Apollo 13

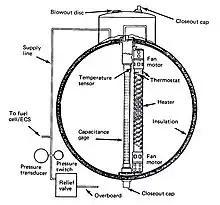
Oxygen tank number 2, showing heater and thermostat unit

Worldwide interest in the Apollo program was reawakened by the incident; television coverage was seen by millions. Four Soviet ships headed toward the landing area to assist if needed, and other nations offered assistance should the craft have to splash down elsewhere. President Nixon canceled appointments, phoned the astronauts' families, and drove to NASA's Goddard Space Flight Center in Greenbelt, Maryland, where Apollo's tracking and communications were coordinated.